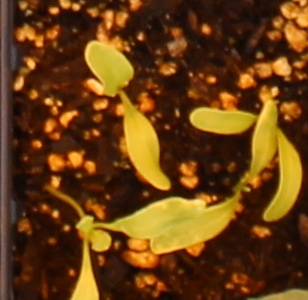
Label: Sugar beet